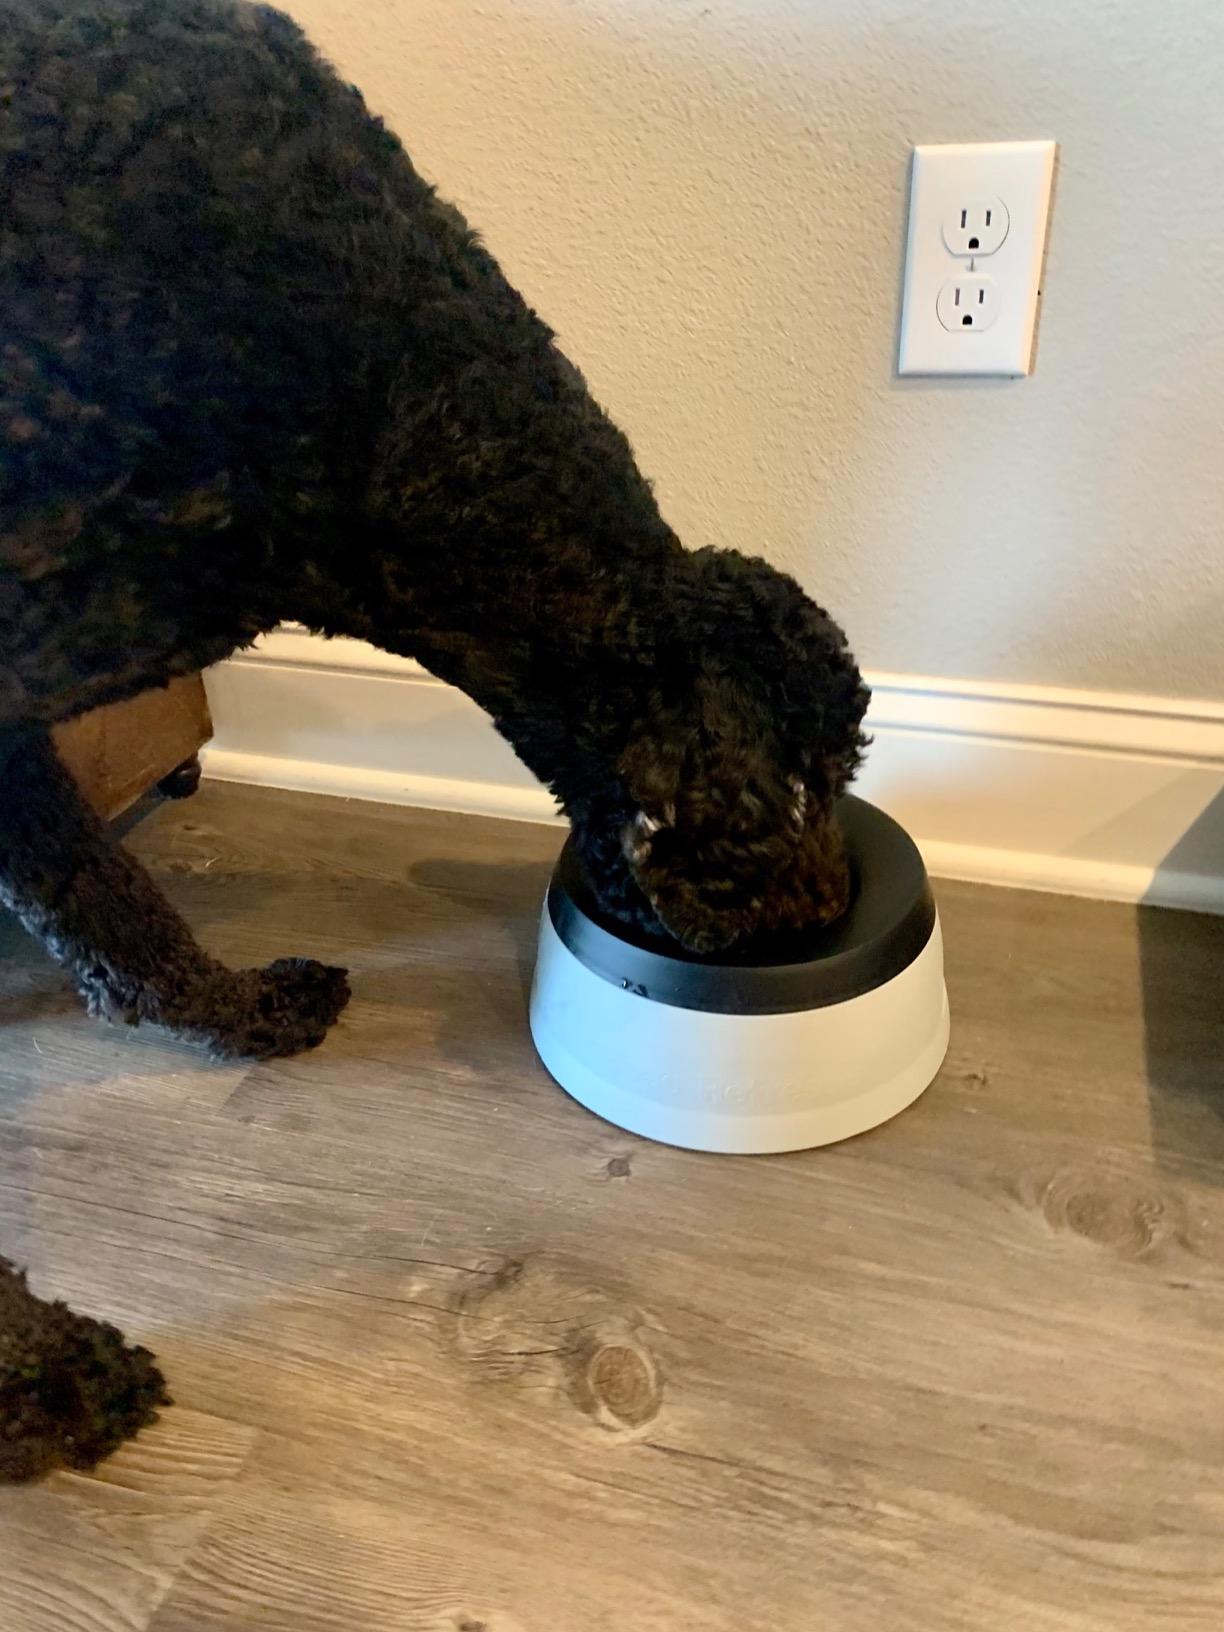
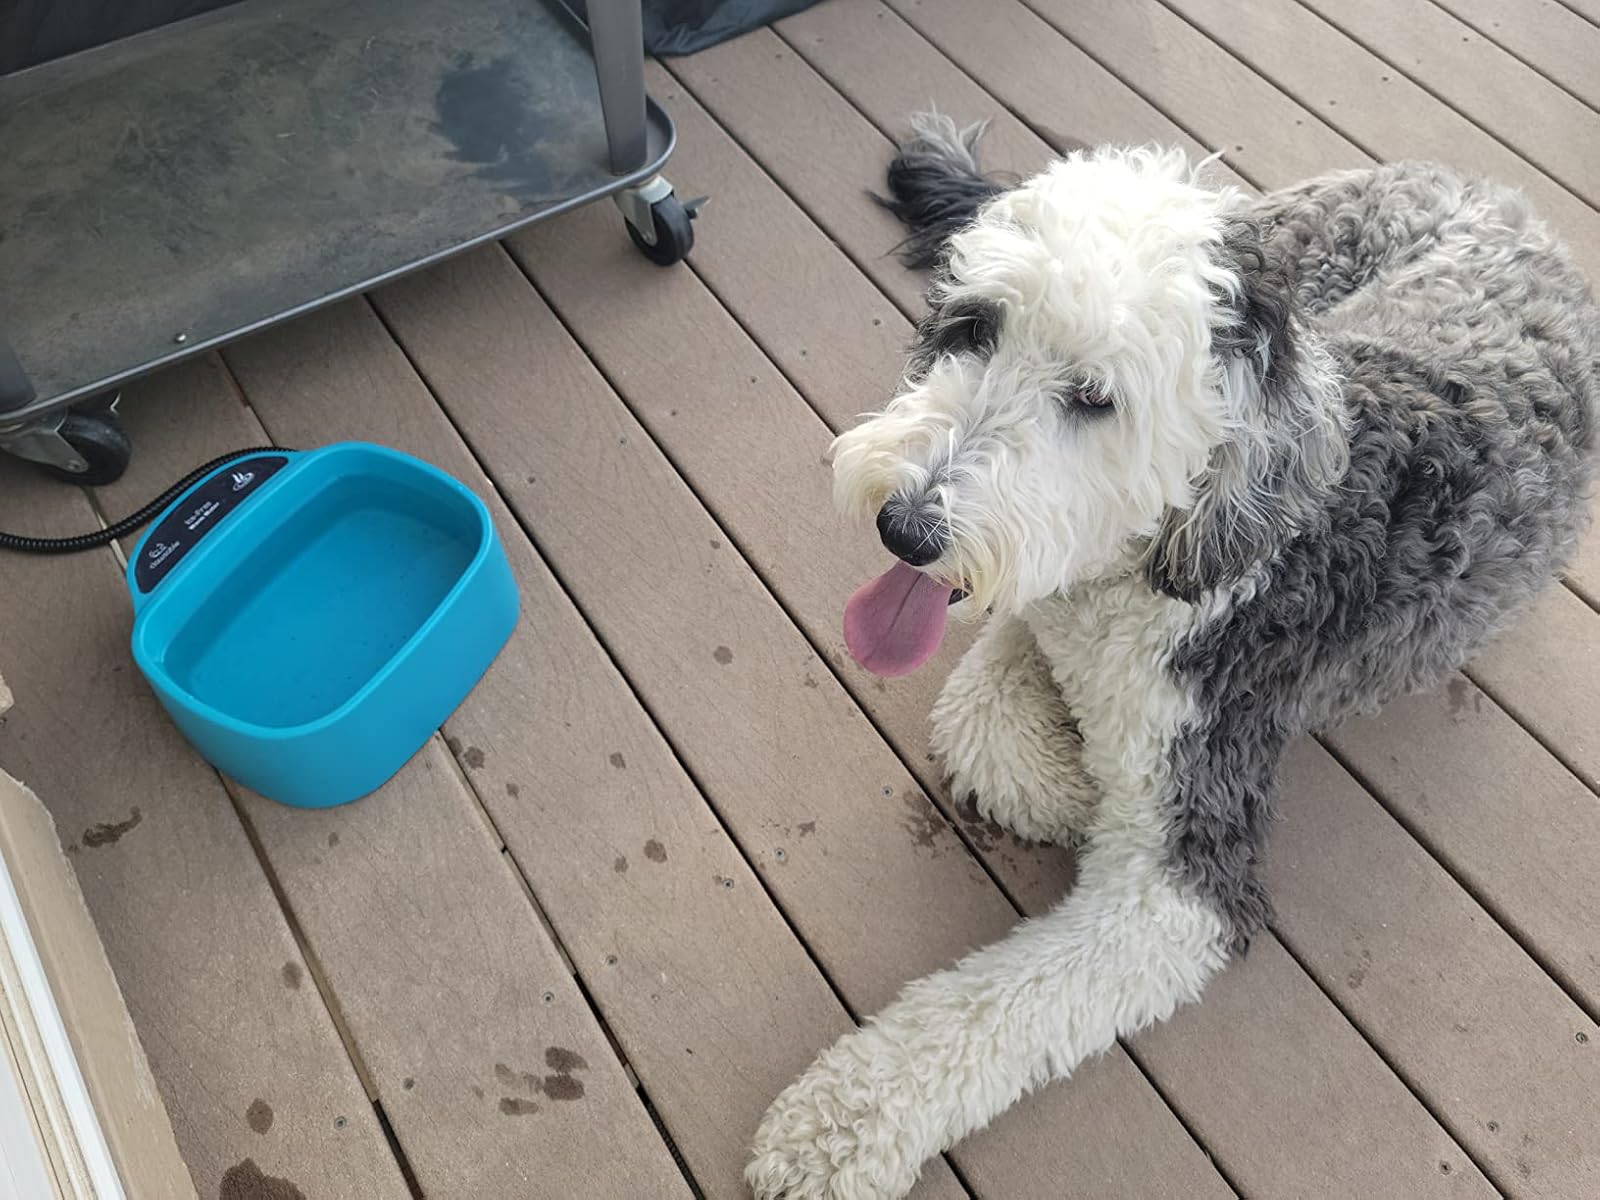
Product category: items_bowl
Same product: no